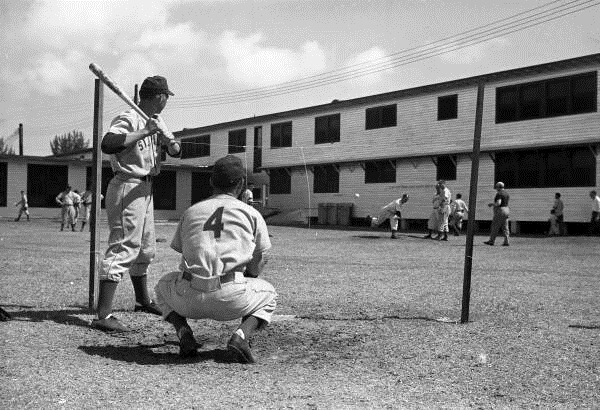
một người đàn ông đang ném quả bóng về phía gôn